Chinle Unified School District

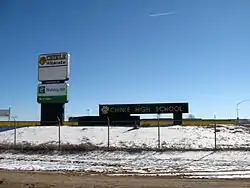
Sign for Chinle High School

The following were reassigned when the Red Mesa Unified School District formed: